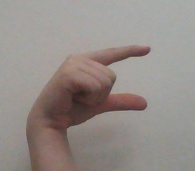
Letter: dal